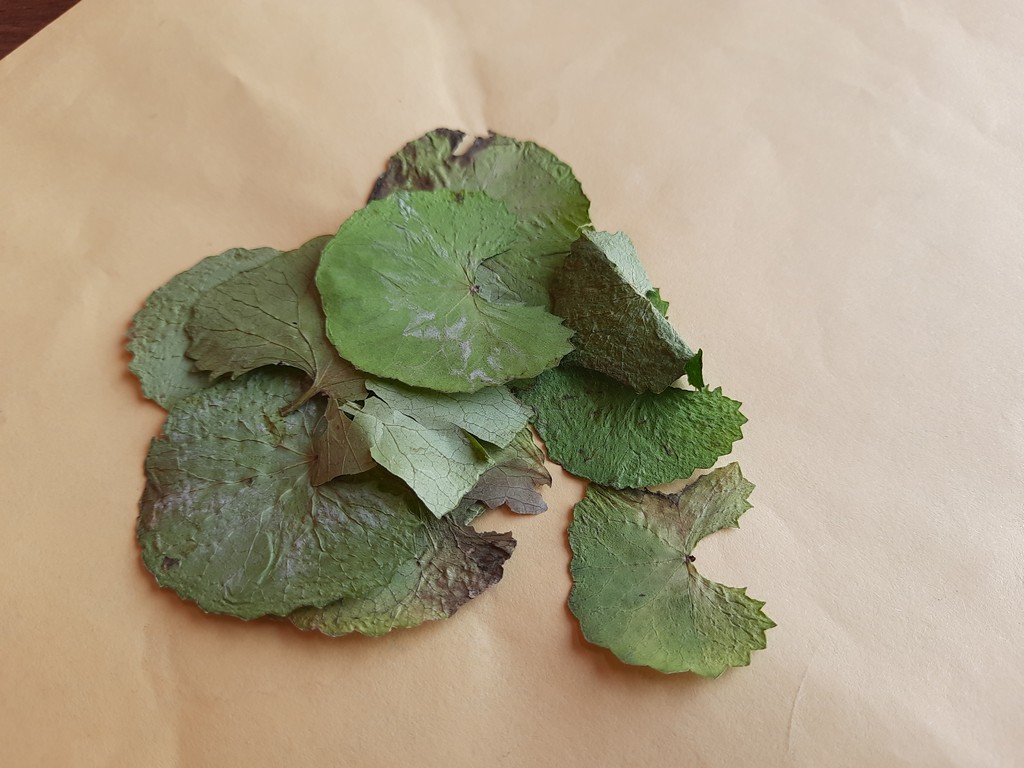
Label: Dried